United Nations Institute for Training and Research

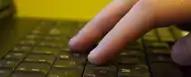
Training and learning

UNITAR is a project-based organization and does not receive any funds from the regular United Nations budget. The institute is financed entirely from voluntary contributions mainly from UN Member States, other UN agencies, international and Intergovernmental organization, NGOs and the private sector.